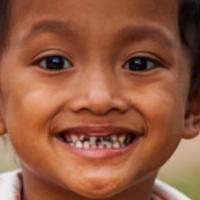
Age group: age 01-10